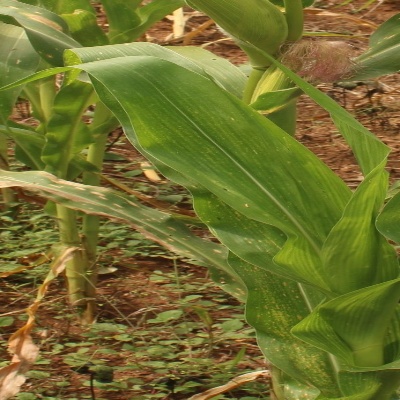
Crop: Maize
Condition: leaf blight